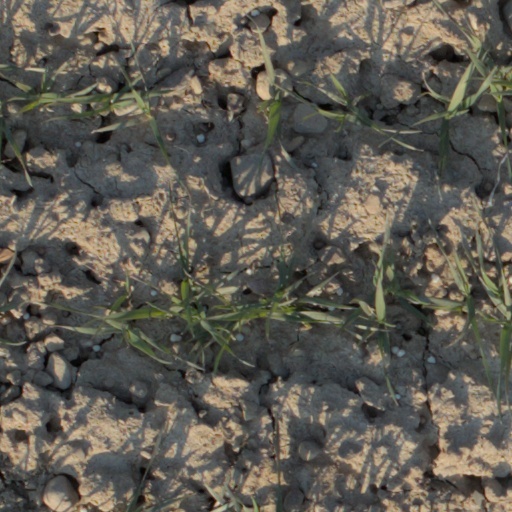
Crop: wheat